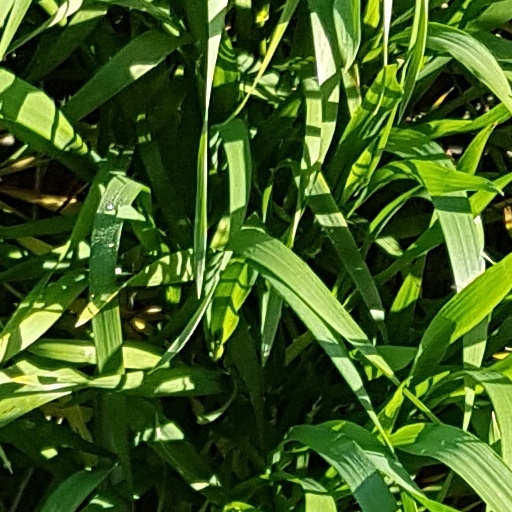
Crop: wheat